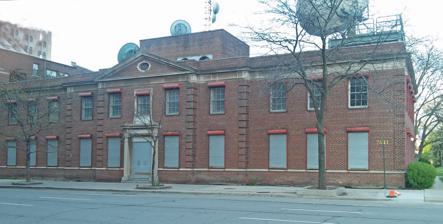
Building: WJBK-TV Studios Building
Country: United States of America
Year built: 1956
United States historic place WJBK-TV Studios Building U.S. National Register of Historic Places Show map of Michigan Show map of the United States Location 7441 Second Ave. Detroit , Michigan Coordinates 42°22′16″N 83°4′39″W / 42.37111°N 83.07750°W / 42.37111; -83.07750 Built 1956 Architect John L. Volk Architectural style Georgian Revival NRHP reference No. 16000180 Added to NRHP April 19, 2016 The WJBK-TV Studios Building is a broadcasting building located at 7441 Second Avenue in Detroit , Michigan . It was listed on the National Register of Historic Places in 2016. It is the only building in Detroit designed by noted Palm Beach, Florida architect John L. Volk . The property is currently owned by Halcor Studio Live LLC. History WJBK began as an AM radio station (now WLQV ) in Detroit. In 1947 the station's television license was awarded by the Federal Communications Commission to George B. Storer's Fort Industry Broadcasting, the forerunner to Storer Communications . WJBK-TV began broadcasting on Channel 2 in Detroit on October 24, 1948 as a CBS affiliate. It was the third television station to go on the air in Detroit. The station began broadcasting from the Detroit Masonic Temple , but in 1956 Storer commissioned John L. Volk to design this studio. Storer and Volk were friends, and Storer had already commissioned a long string of works from Volk. The building was constructed that year, and WJBK moved its operations here. Multiple shows were produced by Storer in the building, including its newscast, Sagebush Shorty , and Sir Graves Ghastly . However, by 1971, WJBK had outgrown the studio and operations were moved to a newer building on Nine Mile Road in Southfield . The Detroit building was sold to Detroit's public television station WTVS , Channel 56, for $750,000. WTVS used it until 2009, when they sold it to Mosaic Youth Theatre of Detroit . Mosaic used the building until 2014, when it was sold to a developer. In 2022, the former WJBK-TV studios building was purchased, and donated to the nonprofit Midnight Golf Program to become their new headquarters. A $10–12 million reconstruction is planned. Description The former WJBK-TV Studios Building is a two-story red brick Georgian Revival structure with limestone trim and brick quoins.  The front facade has a projecting central section with a limestone-trimmed entry portico with flanked by Ionic columns. Equally spaced aluminum six-over-six double-hung windows run on either side of the entrance, and above on the second floor. Atop that is a tall frieze, classical cornice, and a limestone trimmed pediment with an oval window in the center. Many former Storer stations operated from studio facilities built in a similar style. The interior of the building is divided into two sections: the office/administrative portion and the studio portion.  The office portion contains a long rectangular entrance lobby and waiting room paneled with cypress wood, and a large two story open staircase, with curbed transition between rungs, in the center. The studio portion holds two studio spaces and a control room. The studio space was intended to be divided up, holding different sets in the studio at one time as needed. See also National Register of Historic Places portal Michigan portal National Register of Historic Places listings in Detroit, Michigan References